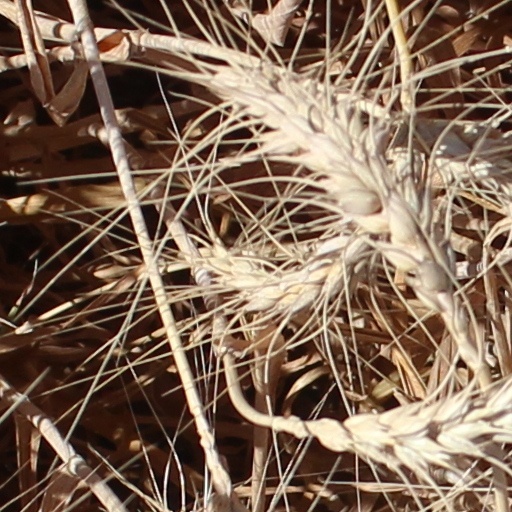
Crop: wheat